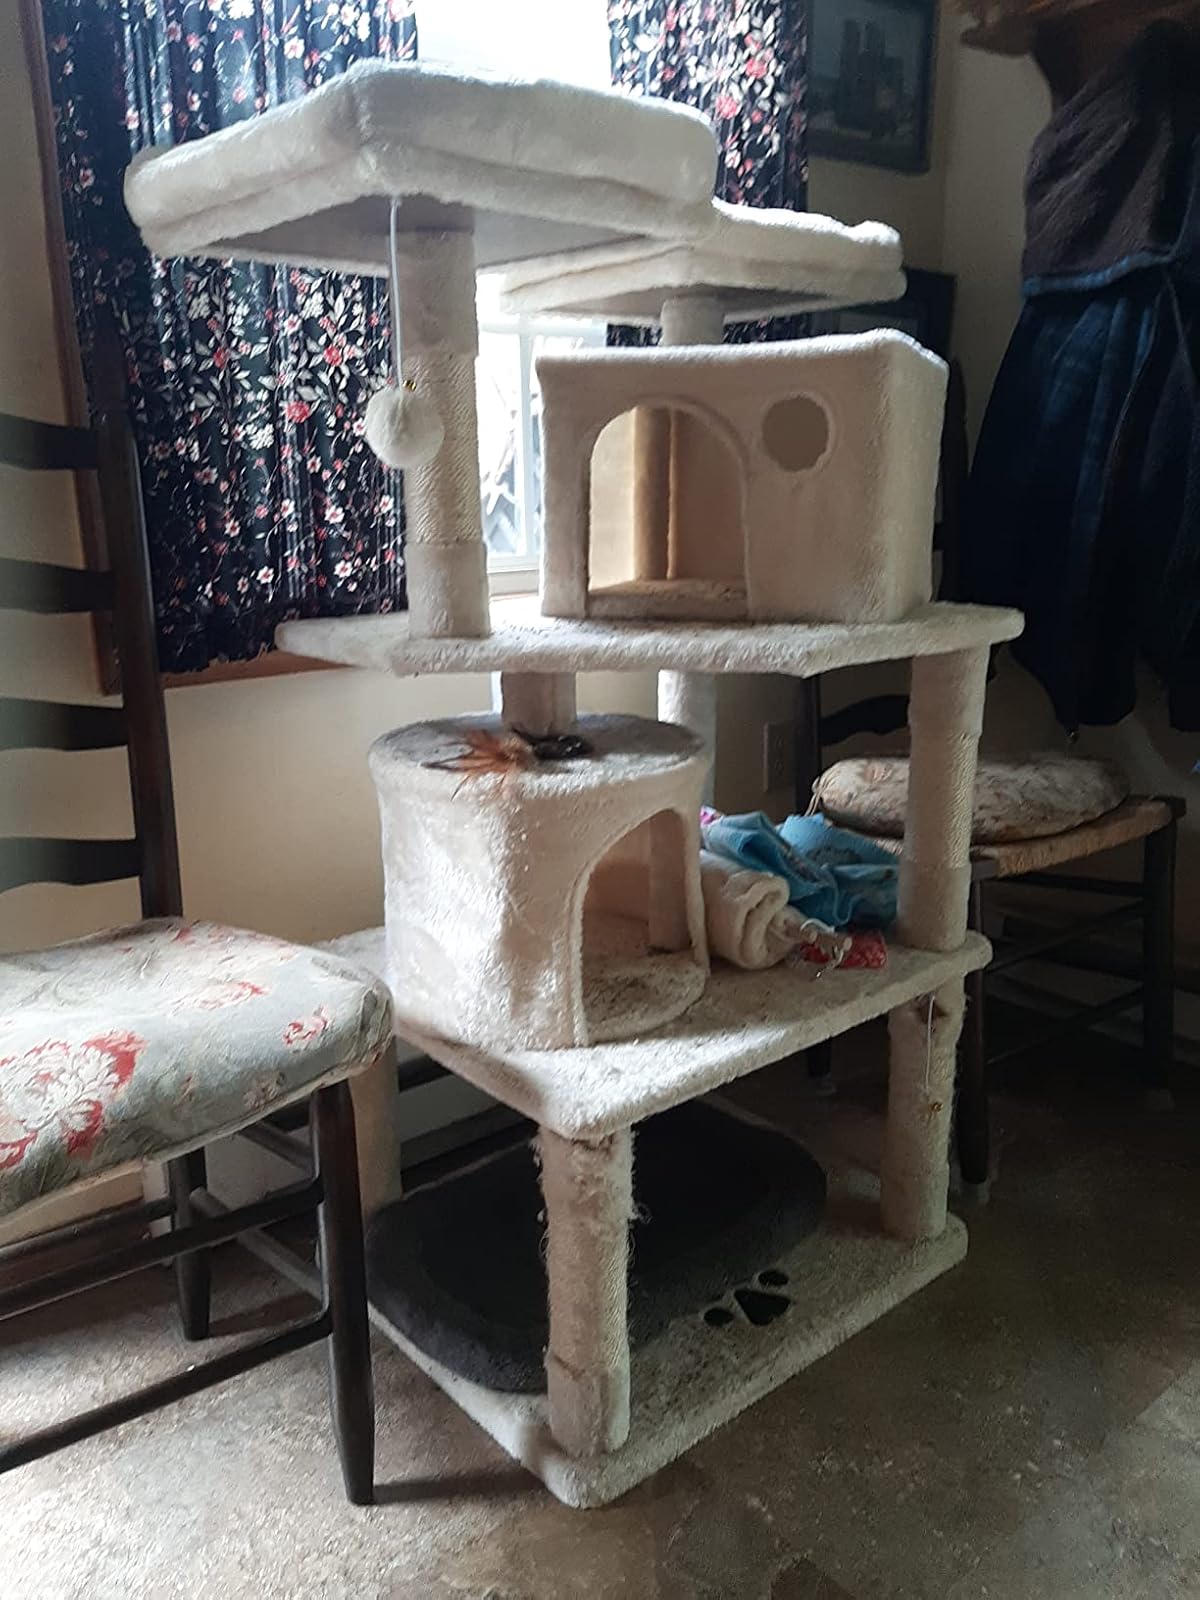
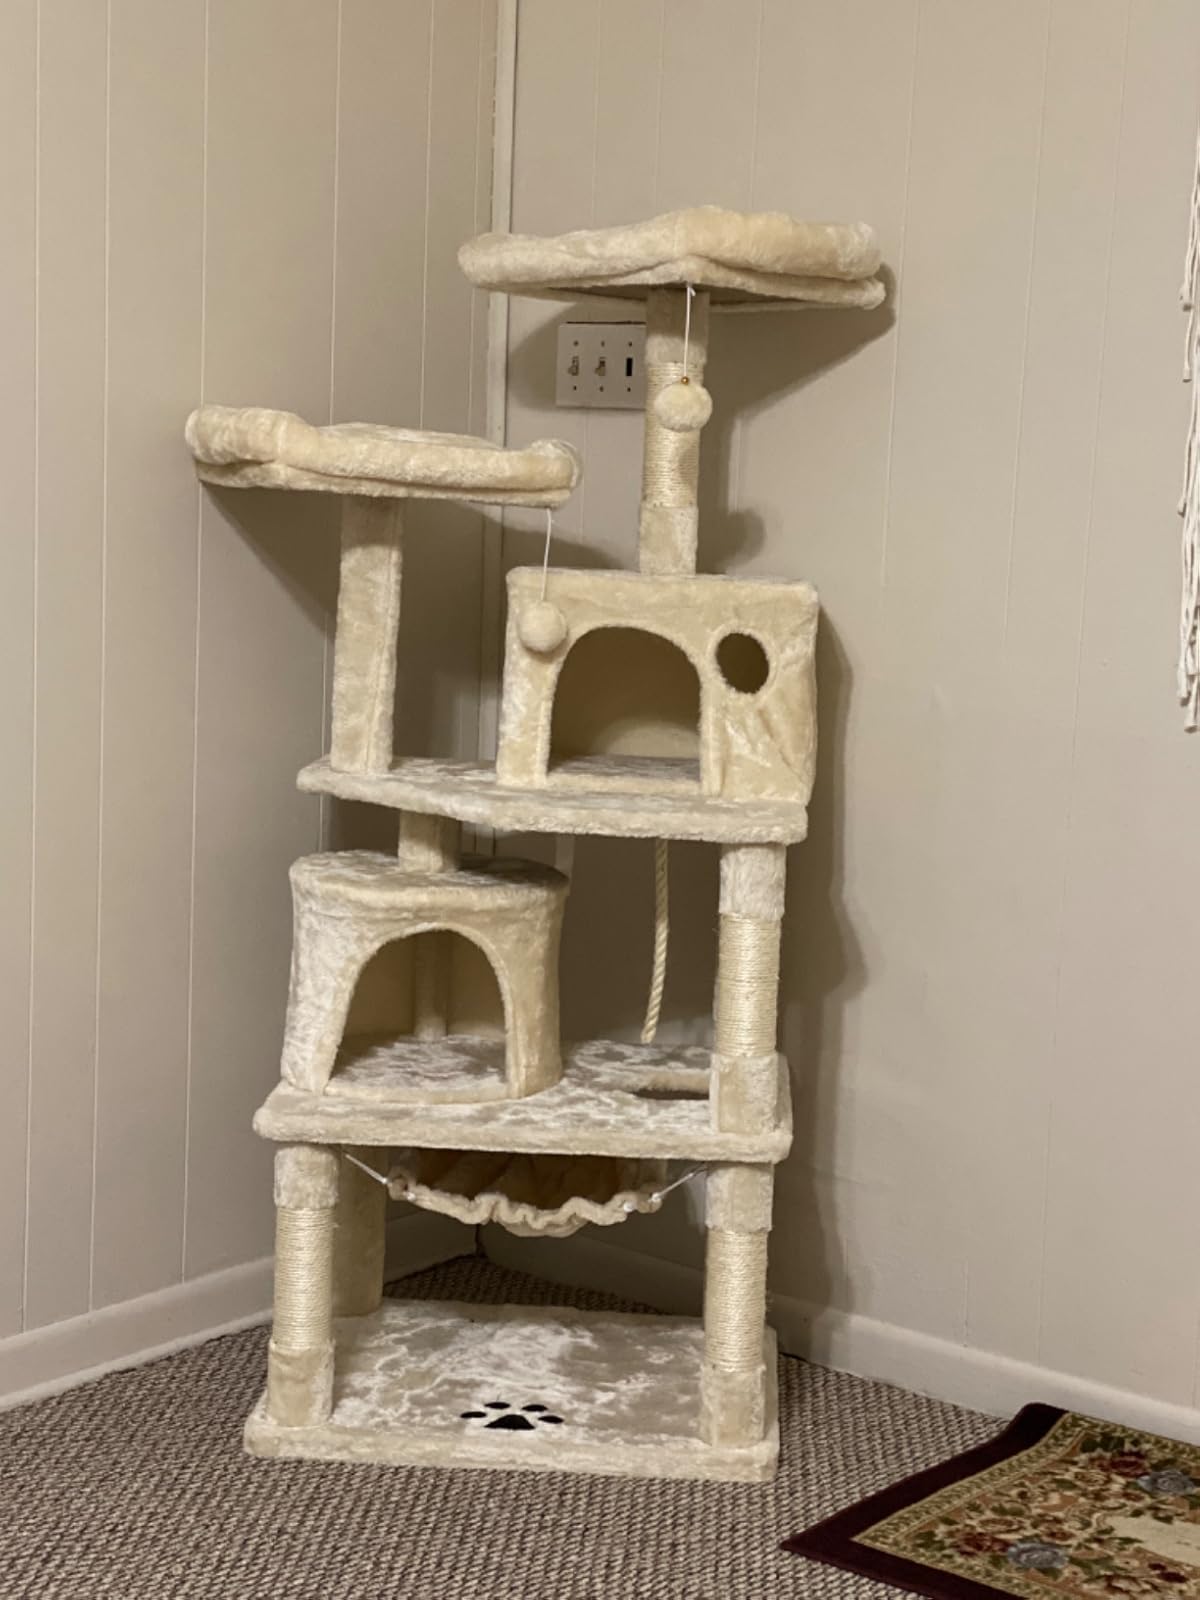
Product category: items_cat tree
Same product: yes